Breuil-Cervinia

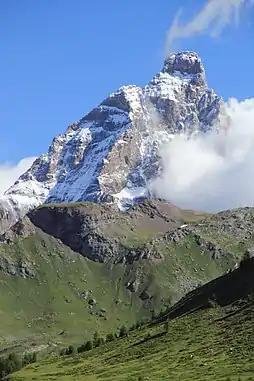
Matterhorn seen from the valley of Valtournenche

Breuil-Cervinia being one of Europe's highest ski resorts, its climate features low temperatures and consistent snow falls. Temperatures get very cold through the winter months with daily averages being around for the winter months and only about in the summer months. This maintains the snow in great shape throughout the winter season. December usually averages round in resort and on the mountain, January approx , February approx , March , April .